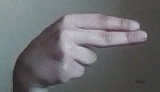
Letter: ain